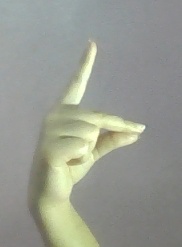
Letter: ta